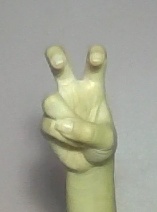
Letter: toot